Marion Michielsen

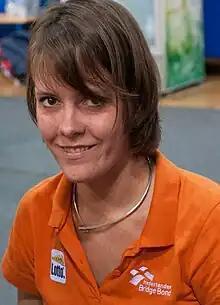
Marion Michielsen in 2014

Marion Susanne Michielsen (born 2 August 1985) is a Dutch-Swedish professional bridge player. At the annual World Bridge Federation (WBF) meet in October 2014, she played on teams that won two world championships. Thus she became a World Women Grand Master.